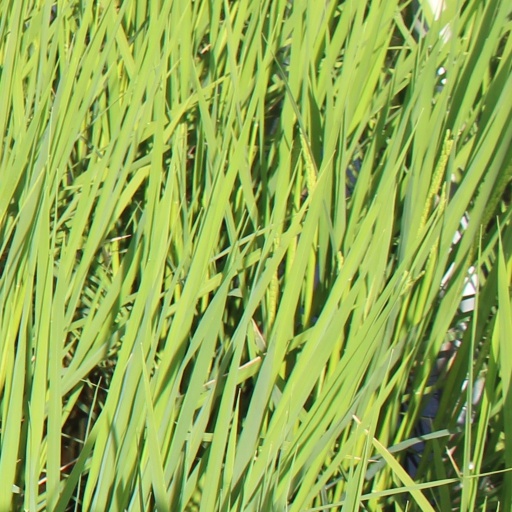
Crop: rice